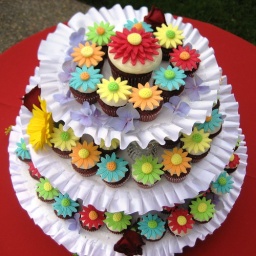
7 dozen red velvet mini cupcakes with marshmallow fondant gerbera toppers in red, orange, yellow turquoise, and lime green.